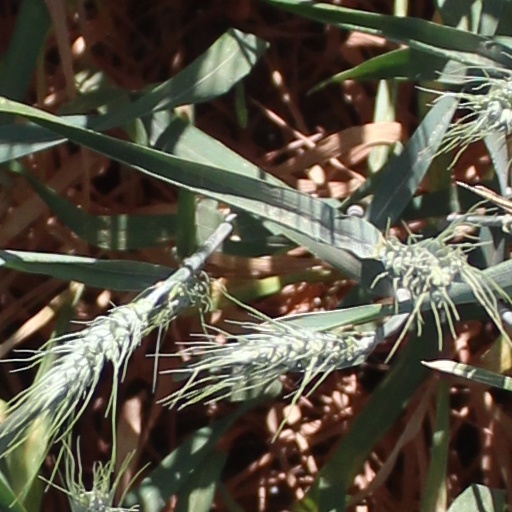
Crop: wheat